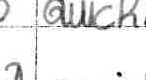
Label: quickly